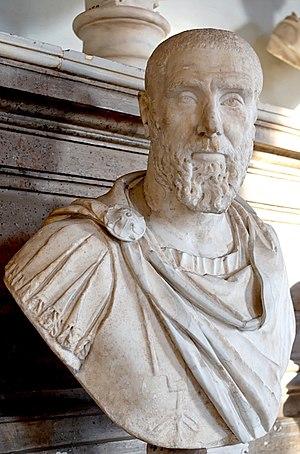
Maxime Pupien, dit usuellement Pupien, est empereur romain de février à mai 238, conjointement avec Balbin.
Cet article présente la liste des empereurs romains depuis Auguste jusqu'à la déposition de Romulus Augustule.